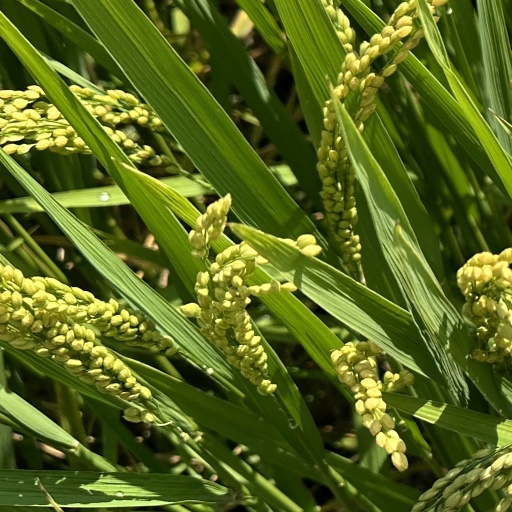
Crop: rice